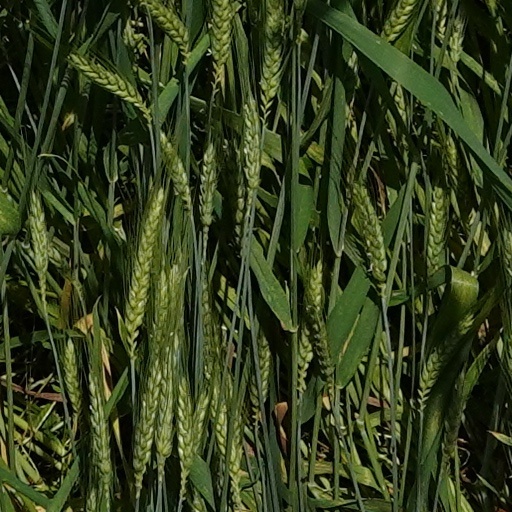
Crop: wheat